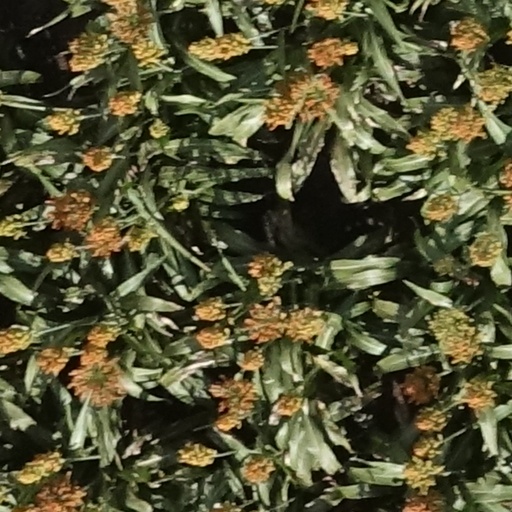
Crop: sorghum